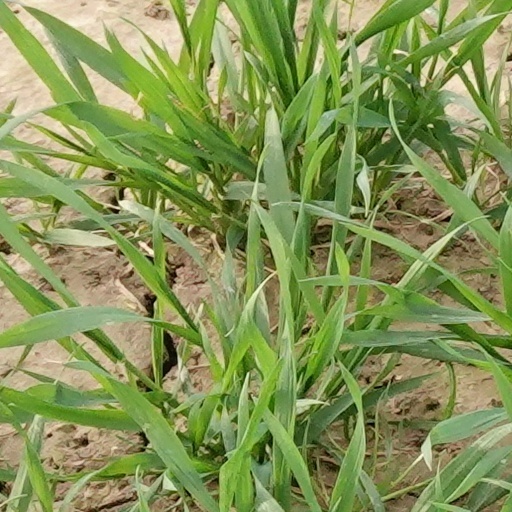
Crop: wheat